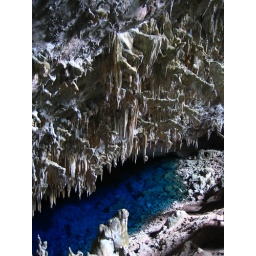
the blue cave. calcium and magnisium in the water give it that luminous blue colour...shoulda seen it guys. incredible.